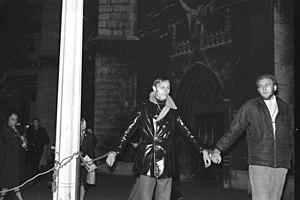
Alain Labat et Christian Delorme enchaînés devant l'église Saint-Bonaventure, à Lyon, le 28 octobre 1971, au cours d'une manifestation du Groupe d'action et de résistance à la militarisation, contre les livraisons d'armes de la France au Pakistan en guerre contre l'Inde
Christian Delorme, né à Lyon le 30 juillet 1950, surnommé depuis les années 1980 « le curé des Minguettes », est un prêtre catholique français de l'archidiocèse de Lyon, très impliqué dans le dialogue interreligieux, particulièrement avec les musulmans.
Le Groupe d'action et de résistance à la militarisation, ou GARM est un mouvement antimilitariste lyonnais. De 1967 à 1984, il a mené des actions spectaculaires souvent caractérisées par leur humour. Il a notamment investi à deux reprises le poste de commandement nucléaire du Mont Verdun, alors en construction. Il a participé à la réflexion sur la politique de défense et contesté le complexe militaro-industriel et scientifique.